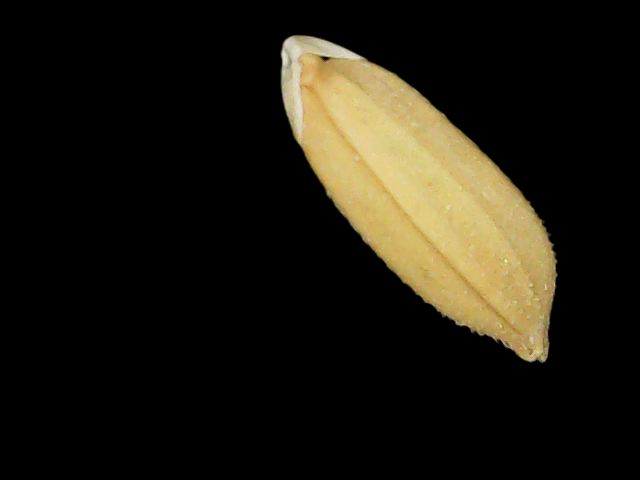
Rice variety: Binadhan10